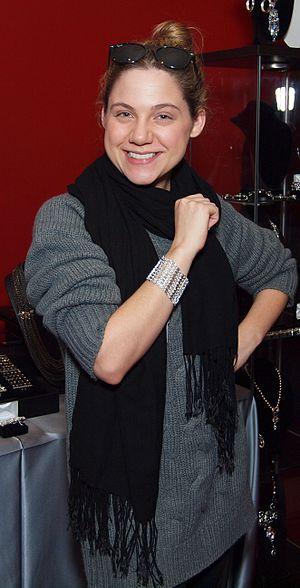
Lauren Collins Polski: Lauren Collins Português: Lauren Collins Svenska: Lauren Collins
Lauren Collins est une actrice canadienne, née le 29 août 1986 à Thornhill, en Ontario.